Victoria Bridge, Hamilton

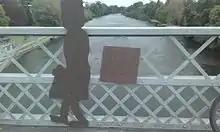
Maori protest figure

In 2010, the bridge celebrated its 100th year with a party in the park and unveiled a permanent interactive LED lighting system designed to illuminate the bridge for 10–15 years. This project was funded via a donation from the Perry Foundation. The party in the park featured a parade containing people in period costume and classic cars and rides and events for children. The event culminated in the display of a specially commissioned film projected onto a large screen next to the PS "Rangiriri", Hamilton's historic paddle steamer in Hamilton East. At the end of the film, the light show was launched. The colour kinetics interactive lighting feature spans the entire structure and took seven days of rigging and many months of planning to install. The bridge is transformed into specific colours at certain times in order to welcome visiting sports teams and to celebrate national or local occasions.